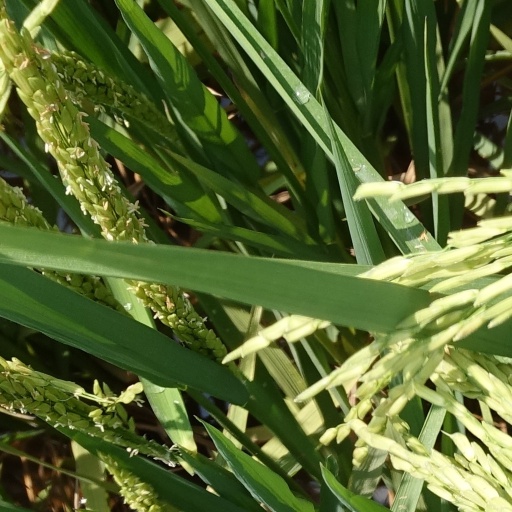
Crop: rice